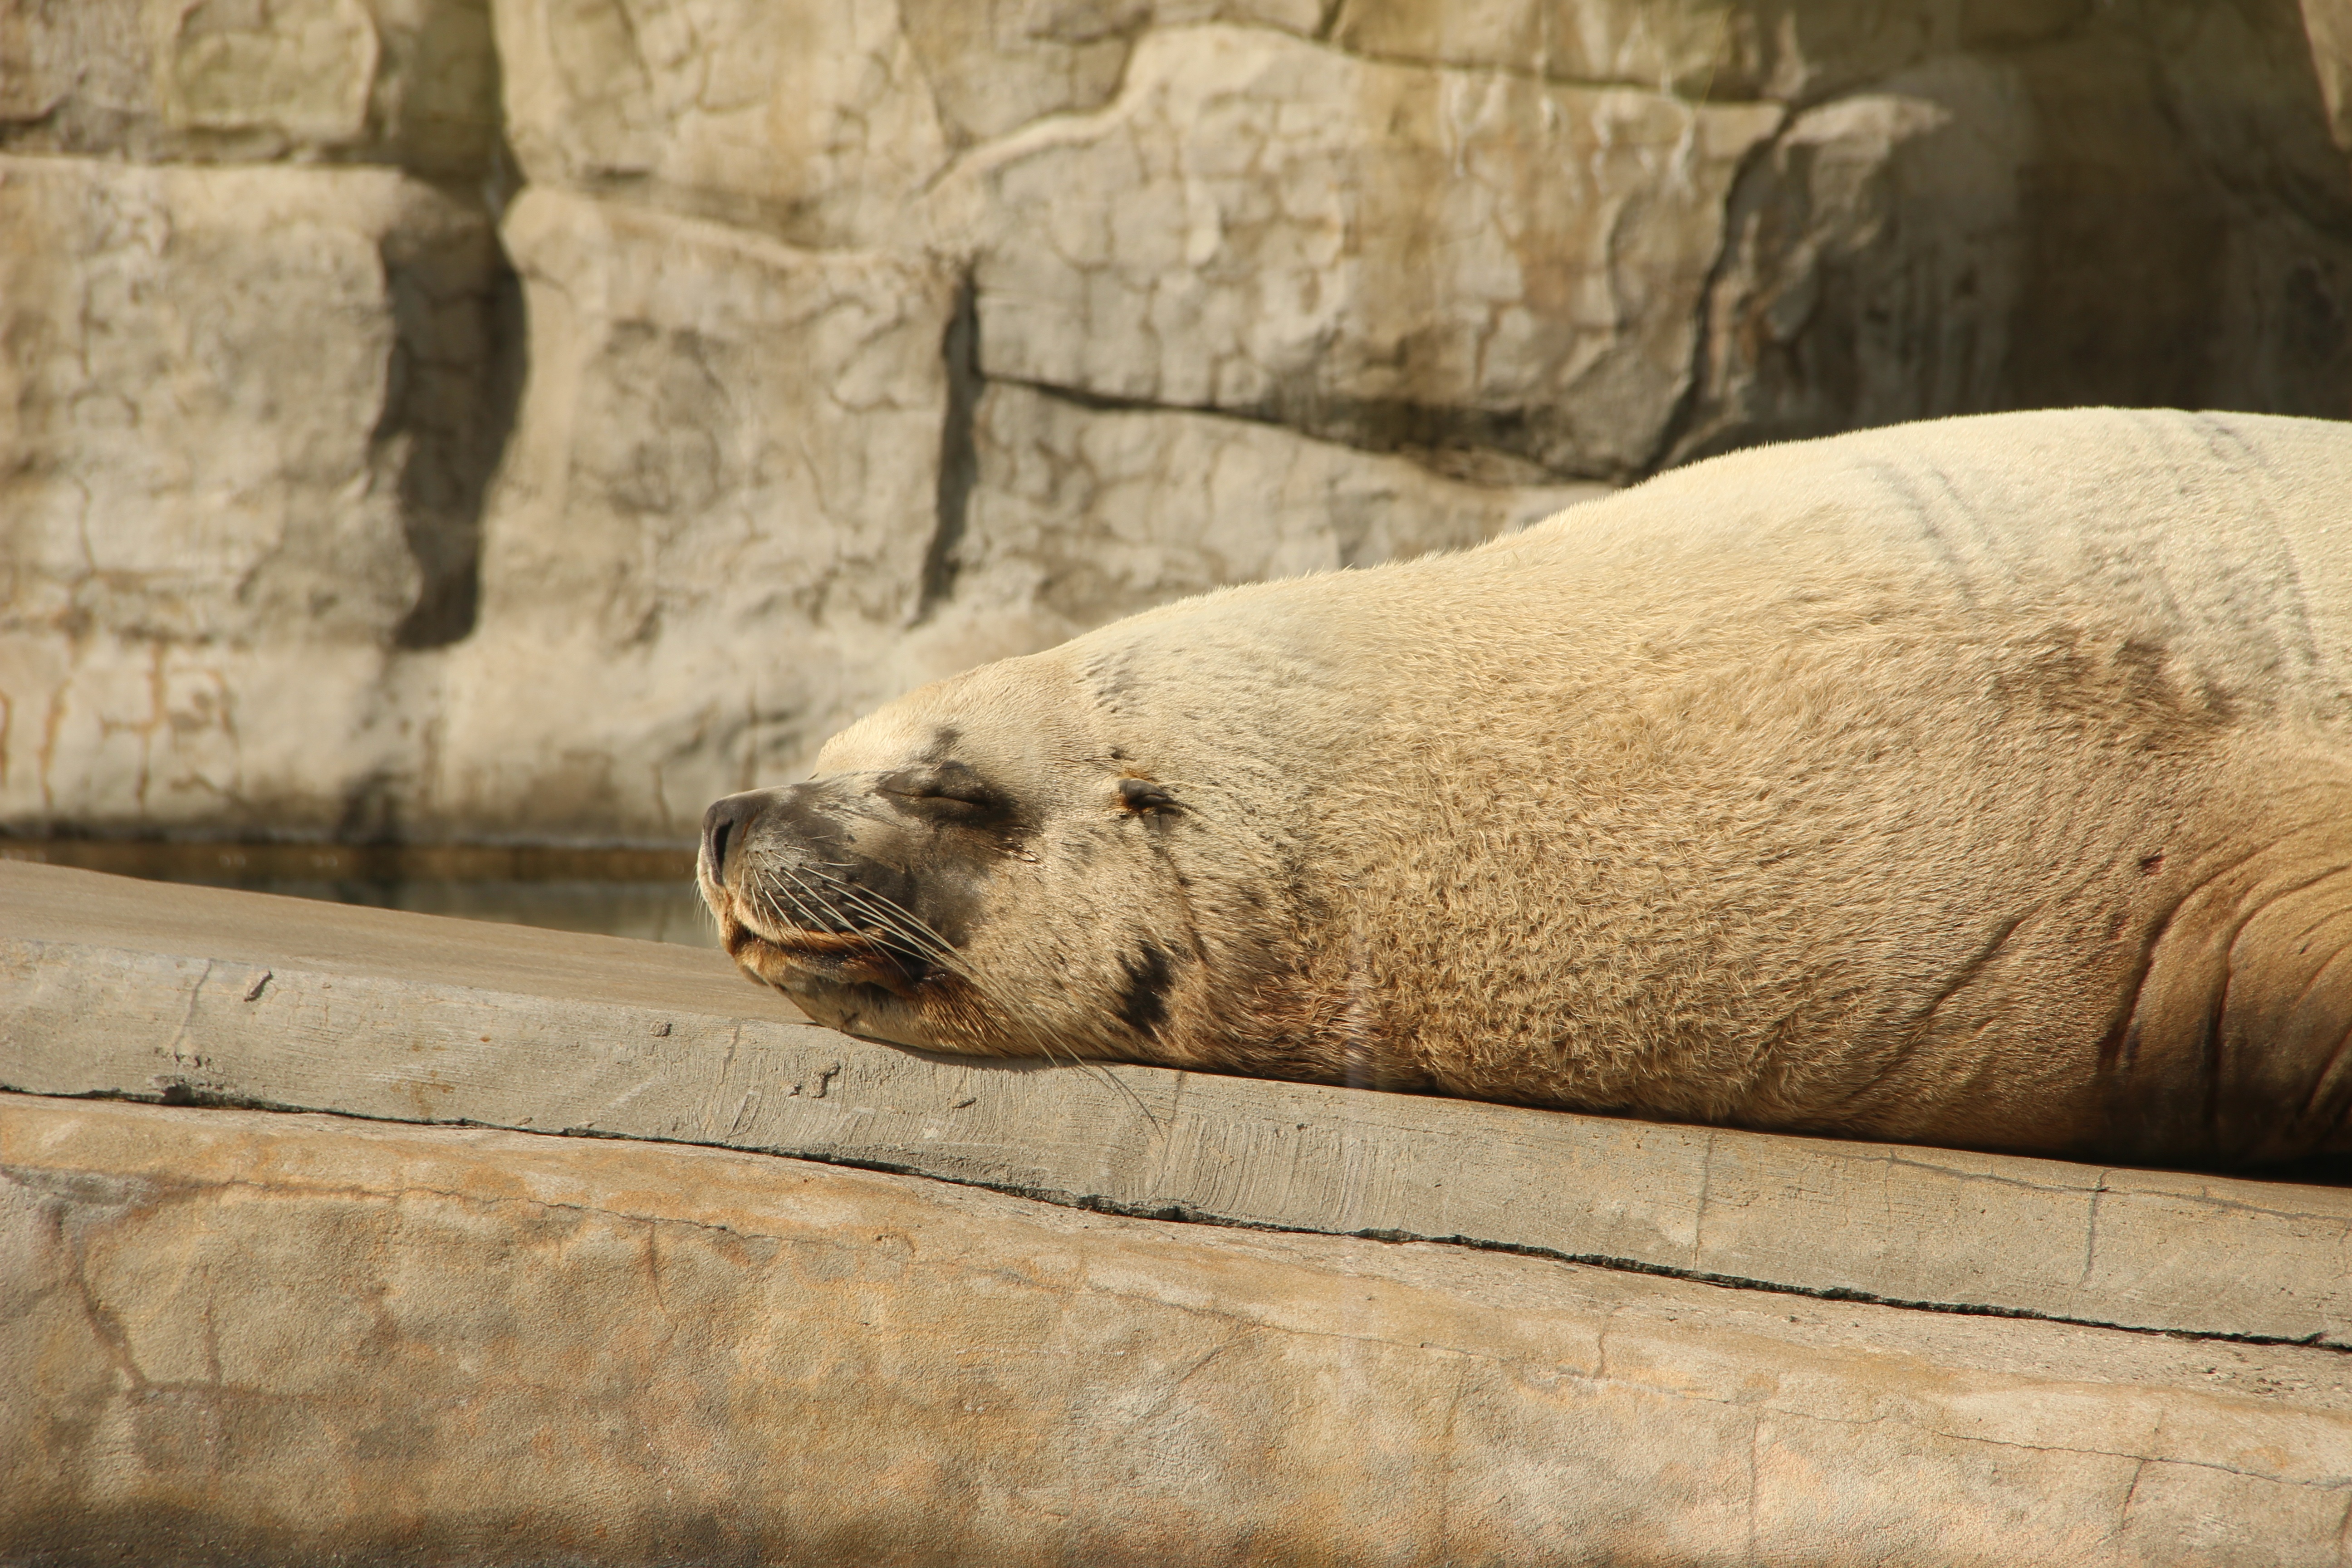
summer, wildlife, zoo, mammal, fauna, seals, moscow zoo, harbor seal, marine mammal, the steller sea lion